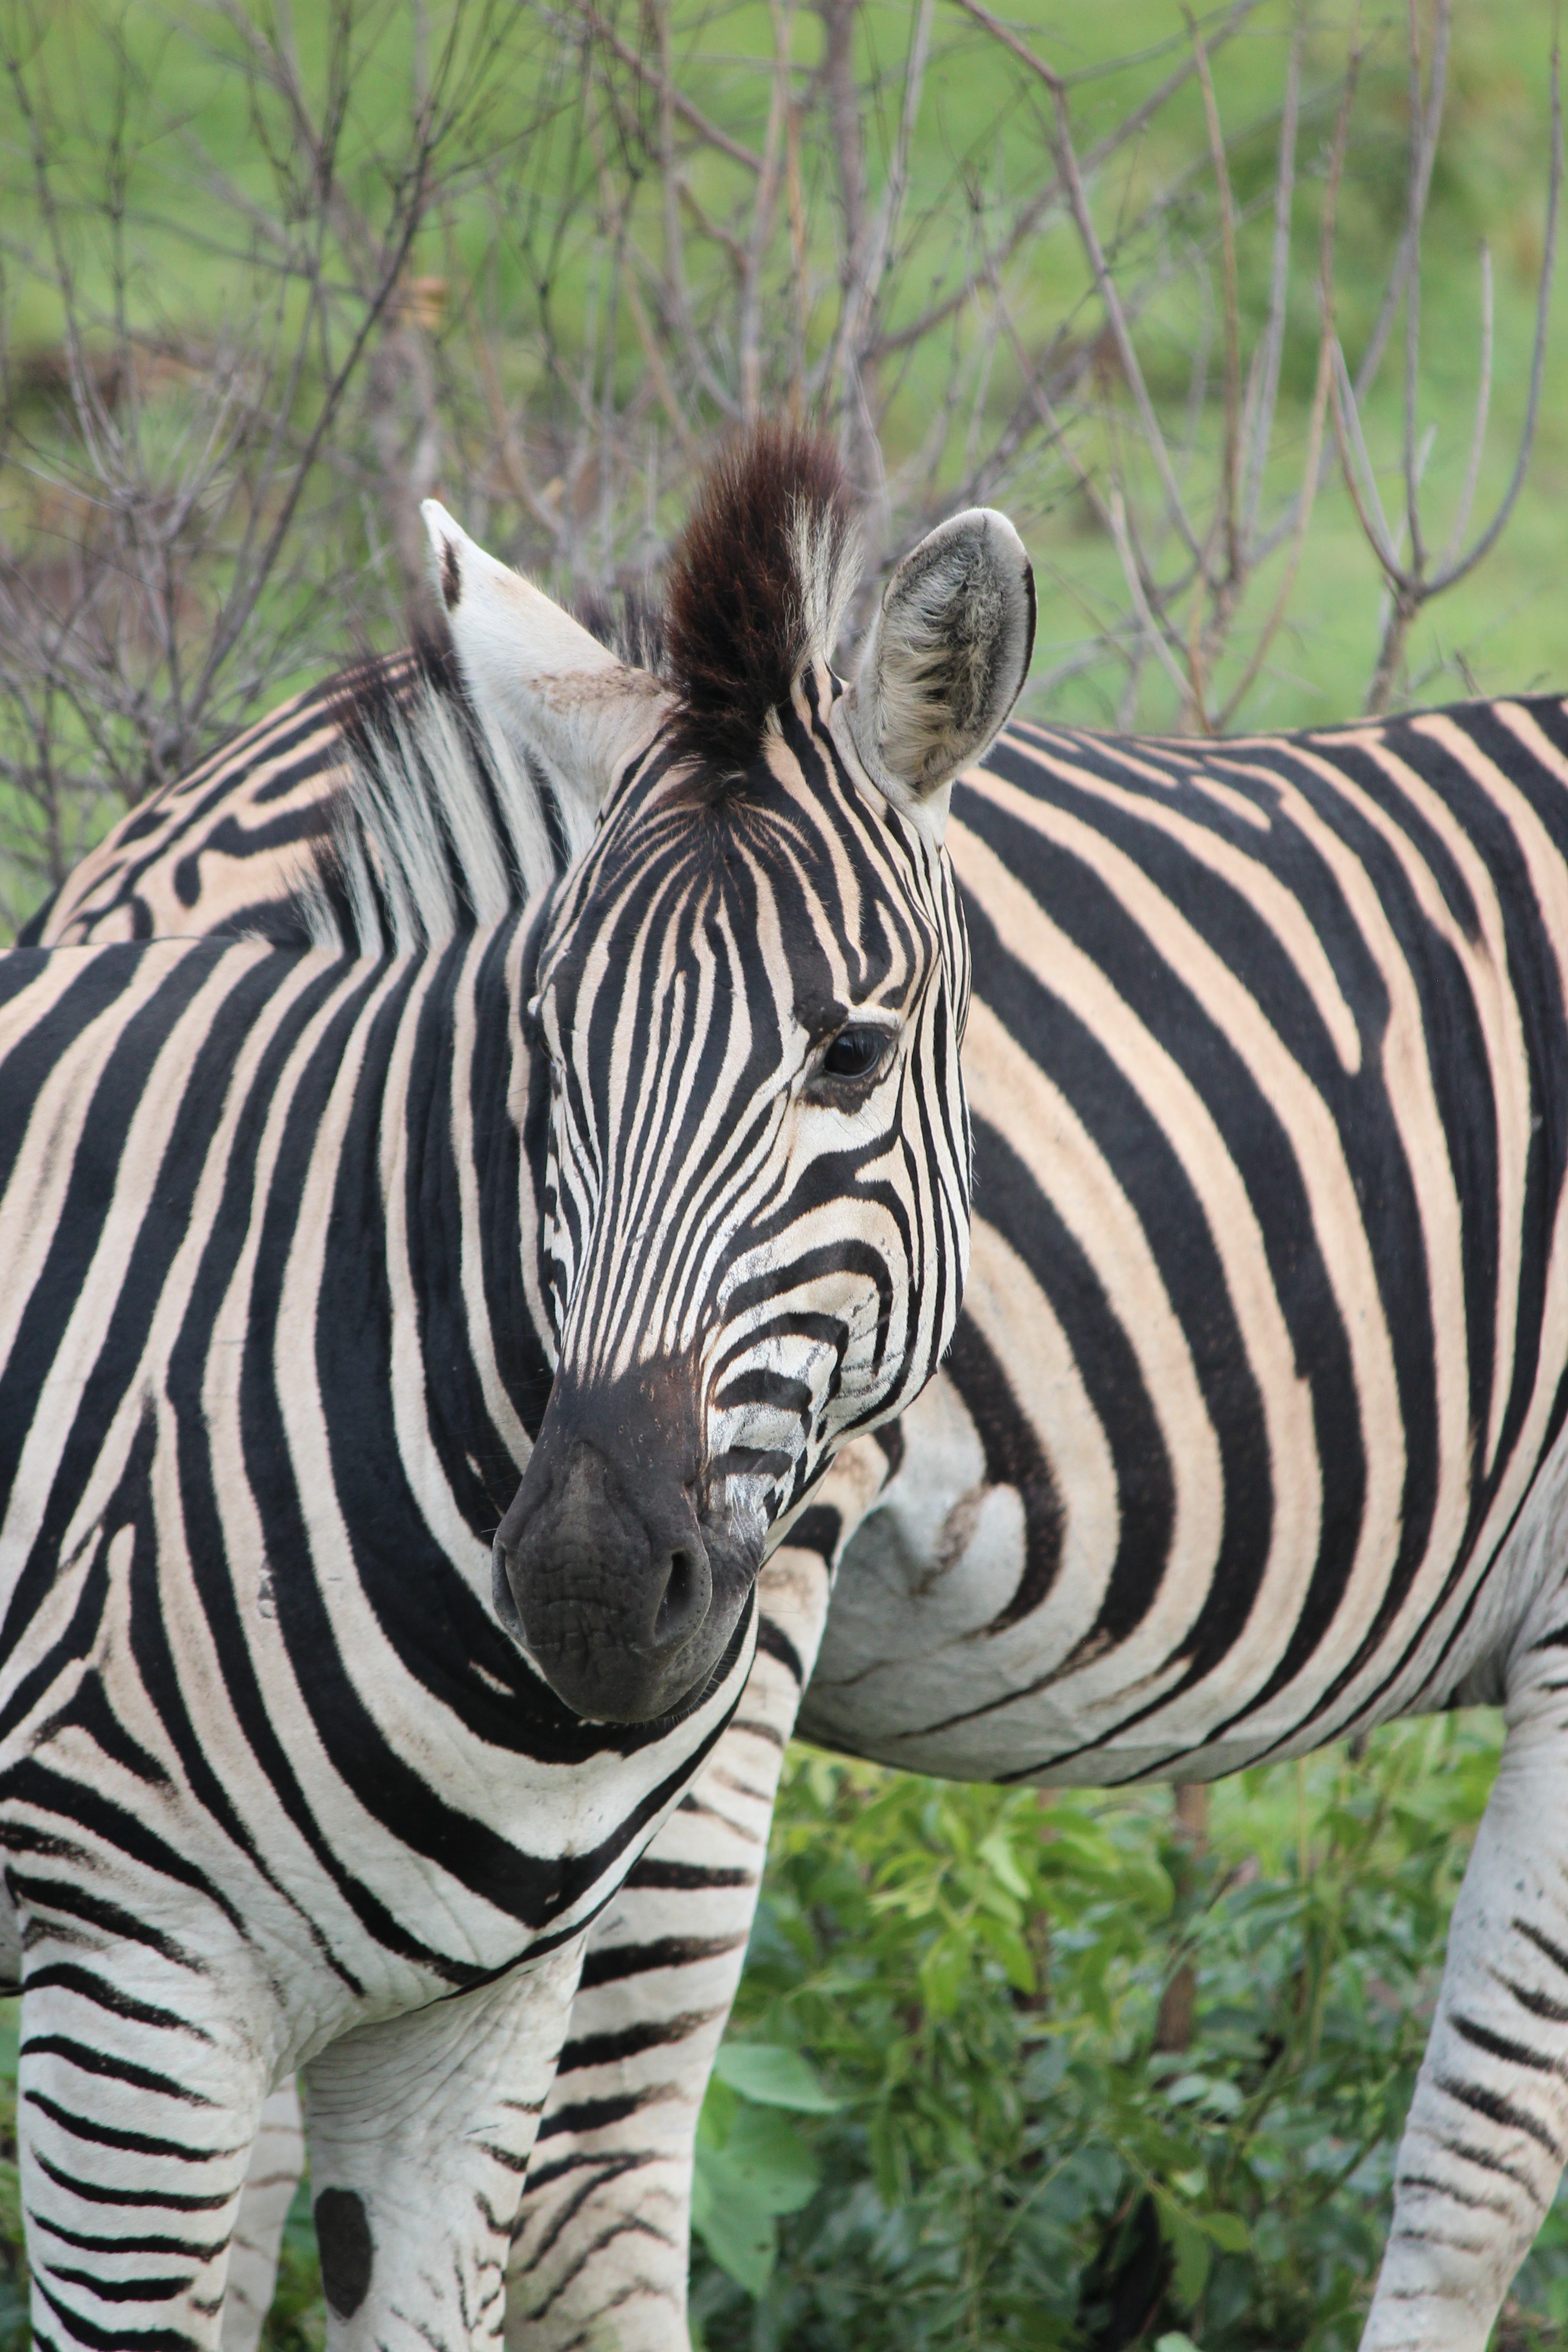
nature, grass, outdoor, wilderness, black and white, game, animal, wildlife, wild, standing, zoo, natural, africa, park, mammal, black, fauna, zebra, national, savannah, stripes, safari, herbivore, horse like mammal